Caldera International

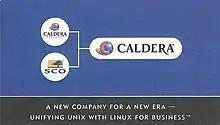
Placard describing the merged operations of Caldera Systems and Santa Cruz Operation, 2000

On August 2, 2000, following several months of negotiations, Santa Cruz Operation announced that it would sell its Server Software and Services Divisions, including UnixWare – its most technically advanced proprietary Unix operating systems for Intel commodity hardware – to Caldera Systems.